Church Universal and Triumphant

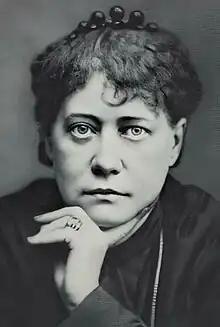
The Russian-born Helena Blavatsky founded Theosophy, one of the two major influences over the CUT

The Church Universal and Triumphant was strongly influenced by two earlier religious movements, Theosophy and I AM. Theosophy had been established largely by Helena Blavatsky, a woman born in the Russian Empire but who moved to the United States. There, during the 1880s, she presented the claim that she had been contacted by spiritual adepts known as the Masters and that she was relaying their messages through her publications. Barrett described the Theosophical Society as the "spiritual great-grandparent" of the CUT.